Daimaru

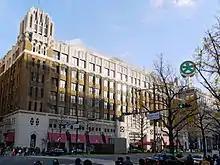
Daimaru is the landmark of Shinsaibashi, Osaka as a modern architecture built on 1922

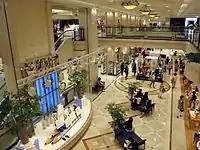
Kobe Daimaru Interior

Daimaru traces its history to "Dai-Monjiya", a dry goods store in Kyoto founded by Shimomura Hikoemon Masahiro in 1717. The name "Daimaru" was first used for a store in Nagoya called "Daimaruya", which opened in 1728.